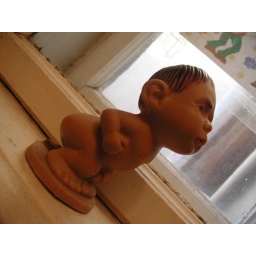
poo figurine on the window sill behind the toilet in the hostel bathroom